Bullitt

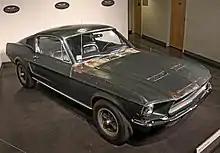
Bullitt Mustang '559 on display at the LeMay Car Museum in Tacoma, Washington, 2019

At the time of the film's release, the car chase scenes featuring McQueen at the wheel in all driver-visual scenes generated prodigious excitement. Leonard Maltin has called it a "now-classic car chase, one of the screen's all-time best." Emanuel Levy wrote in 2003, ""Bullitt" contains one of the most exciting car chases in film history, a sequence that revolutionized Hollywood's standards." In his obituary for Peter Yates, Bruce Weber wrote, "Mr. Yates' reputation probably rests most securely on "Bullitt" (1968), his first American film – and indeed, on one particular scene, an extended car chase that instantly became a classic."